Ezra Miller

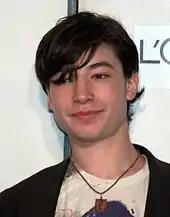
Miller at the 2009 Tribeca Film Festival

Miller's career in film began in 2008 with Antonio Campos' "Afterschool", in the role of a teenager at a boarding school who accidentally films the drug-related deaths of two classmates, and is then asked to put together a memorial video. The following year, they appeared in "City Island" with Andy García, Julianna Margulies, and Steven Strait. In 2010, Miller portrayed the lead of "Beware the Gonzo" and had a supporting role in "Every Day", both of which premiered at the Tribeca Film Festival. They next appeared in the BBC Films drama "We Need to Talk About Kevin" (2011), alongside Tilda Swinton and John C. Reilly, which was adapted and directed by Lynne Ramsay from American author Lionel Shriver's 2003 novel of the same name. In television, Miller played Damien on the Showtime hit comedy series "Californication". They then appeared on "Royal Pains" as Tucker Bryant for two seasons. In the 2012 film adaptation of the novel "The Perks of Being a Wallflower", Miller played Patrick, alongside Logan Lerman and Emma Watson.